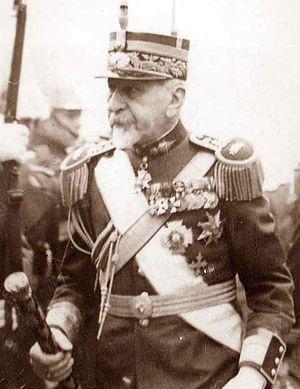
Constantin Prezan, né à Butimanu le 27 janvier 1861 et mort à Bucarest le 27 août 1943 était un militaire roumain qui combattit durant la Première Guerre mondiale, il fut fait maréchal en 1930.